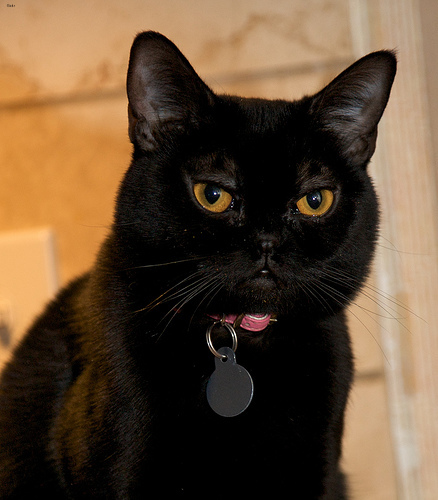
Breed: bombay